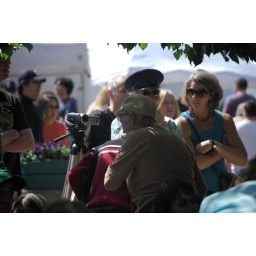
My video is going to feature a lot of old people standing around in front of it chatting.